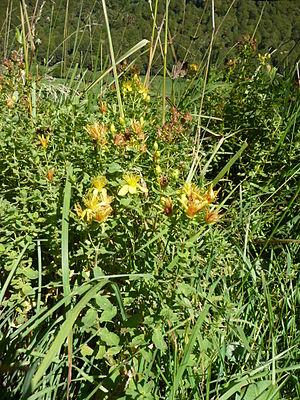
Millepertuis à quatre angles (Hypericum tetrapterum) dans la Réserve naturelle de la vallée de Chaudefour. Plante identifiée par le Conservateur de la réserve, Eric Vallet, lors d'une visite organisée d'une journée dans la reserve. Map: 45° 32' 11"" N 02° 51' 10"" E"